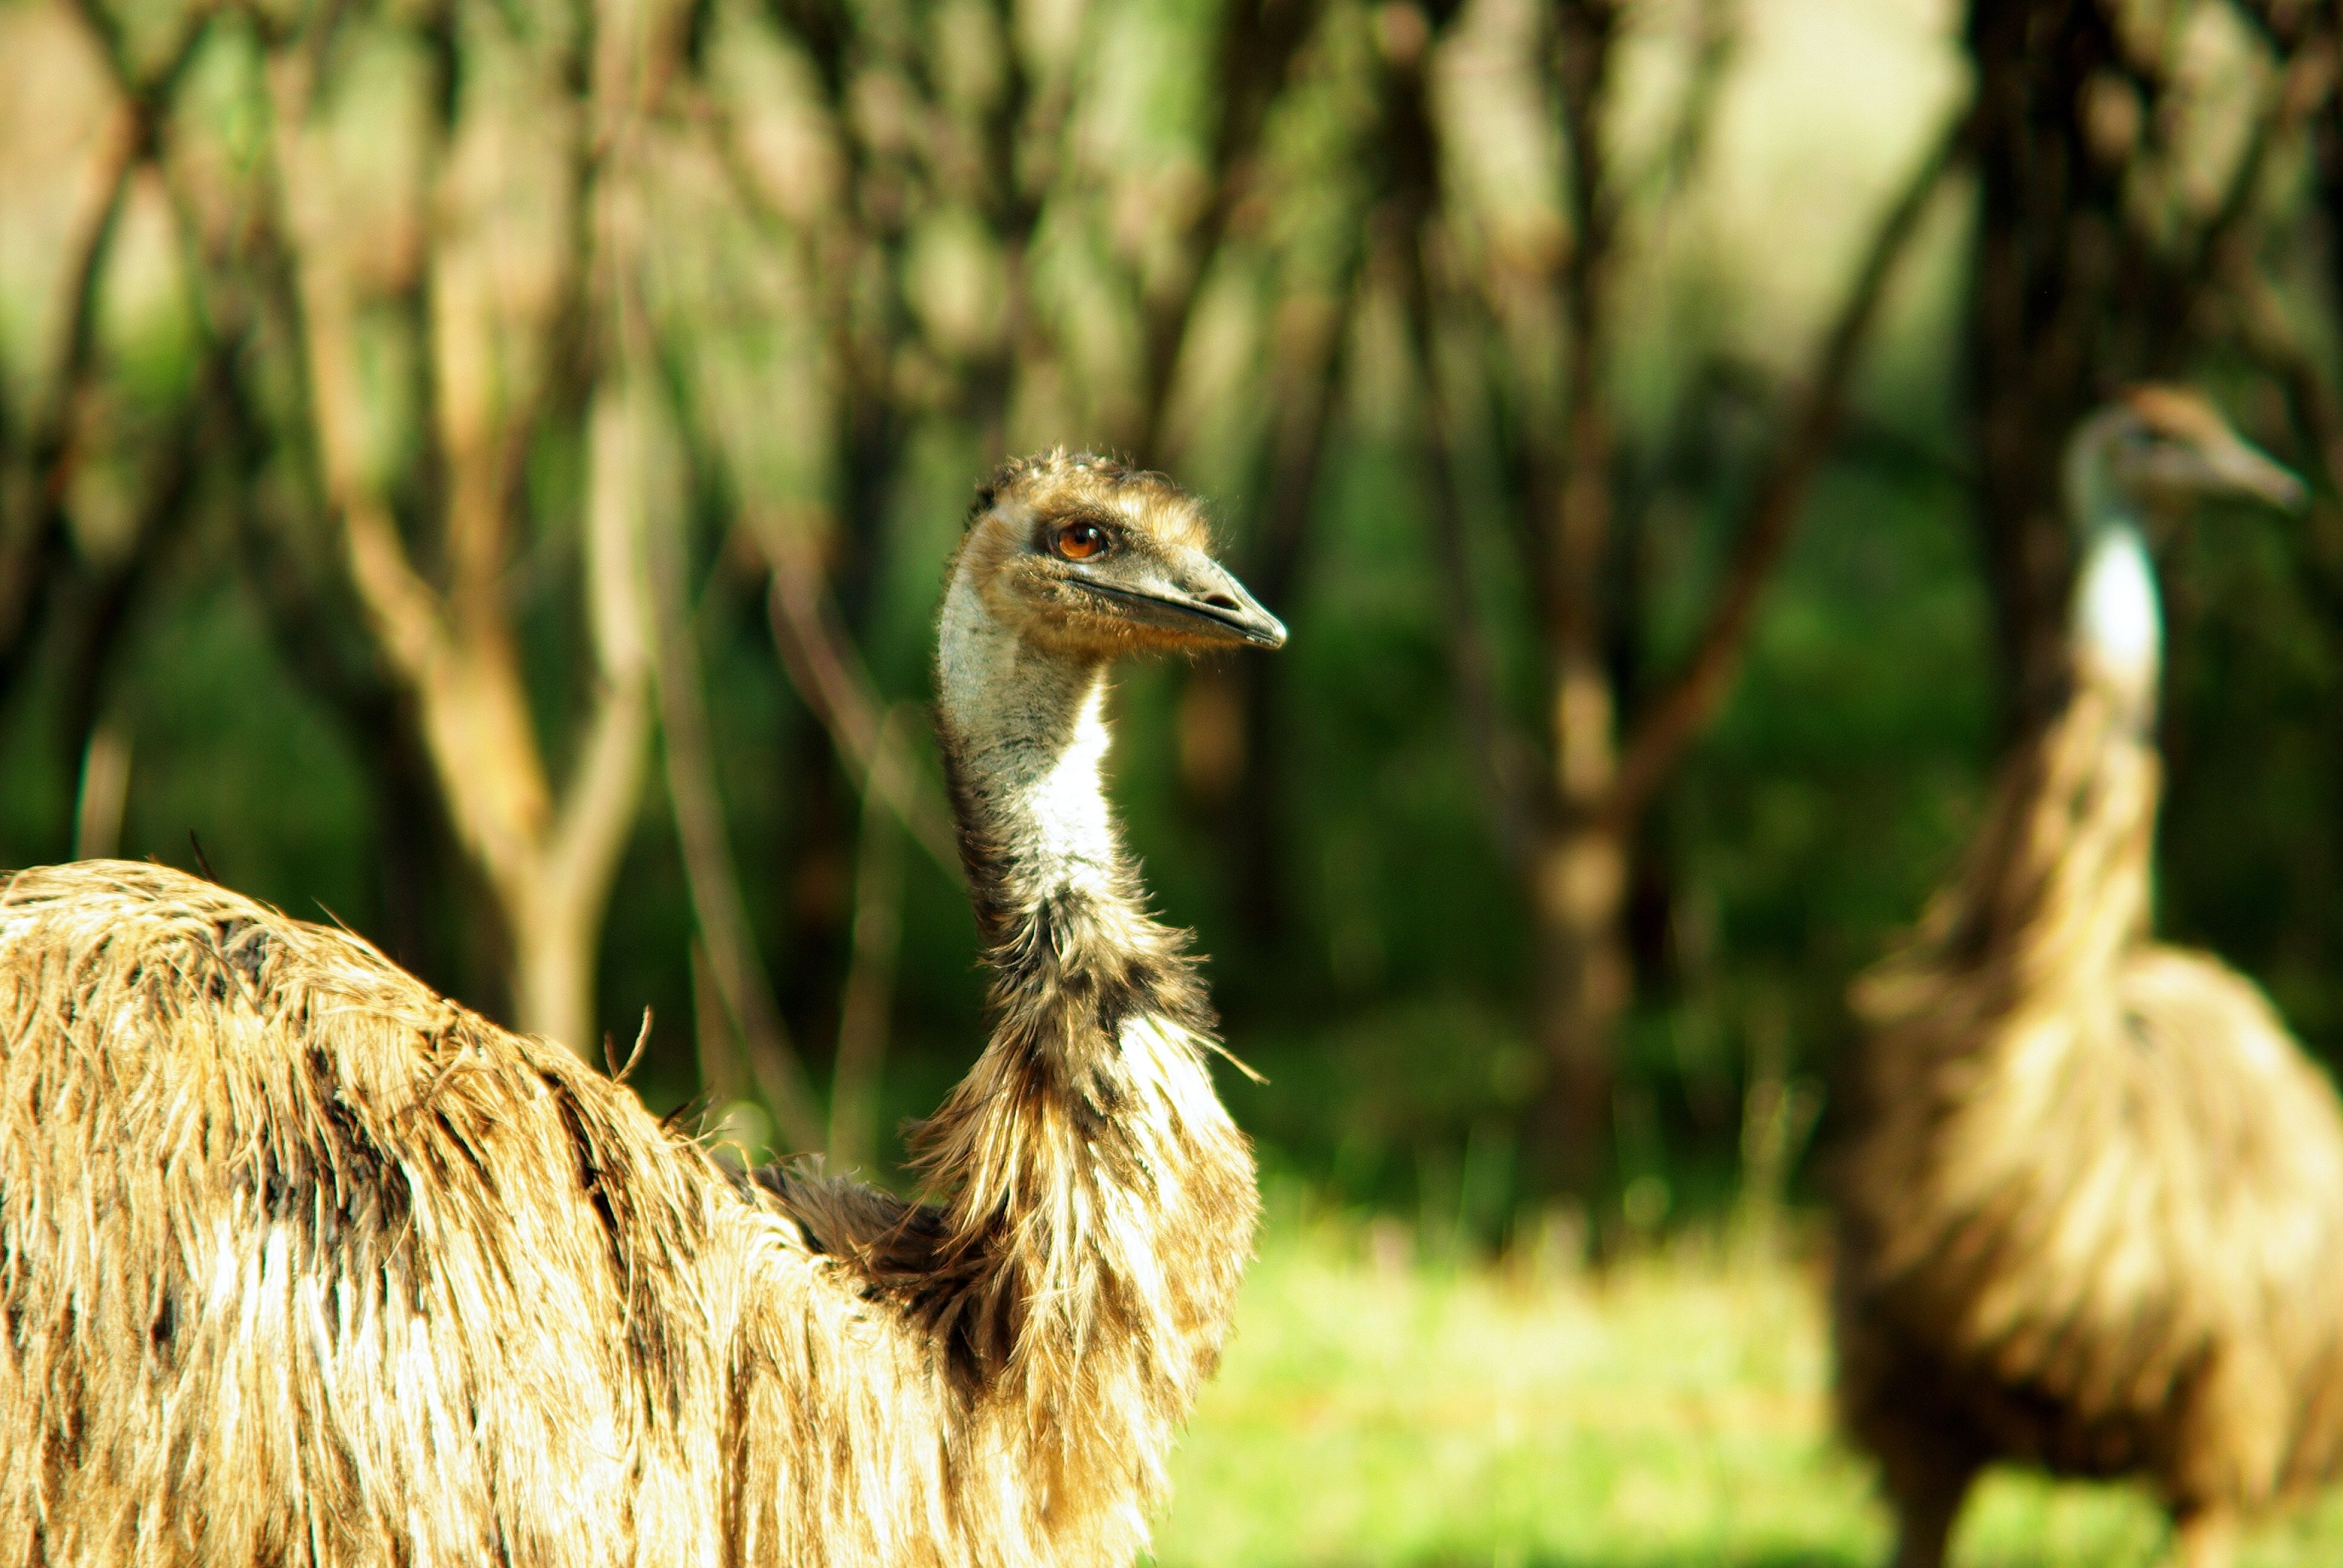
bird, prairie, travel, wildlife, wild, beak, fauna, curiosity, zoology, emu, animals, vertebrate, funny, large, ratite, curious, flightless bird, flightless